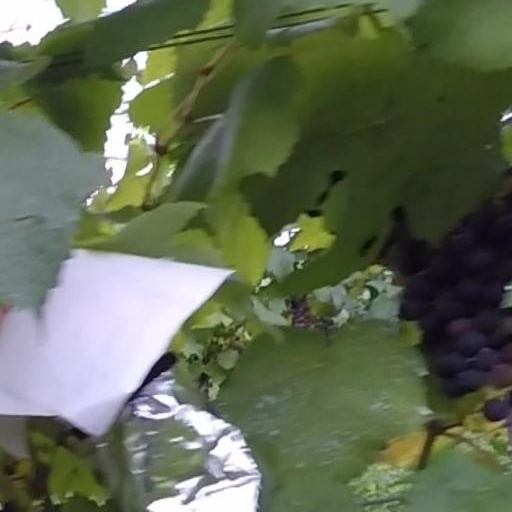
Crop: grape